RV Hero

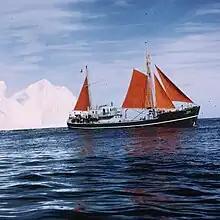
"Hero" on her shakedown cruise

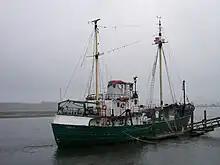

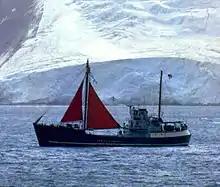

This is a list of scientific explorations that "Hero" participated in, included a wide range of studies and fields.